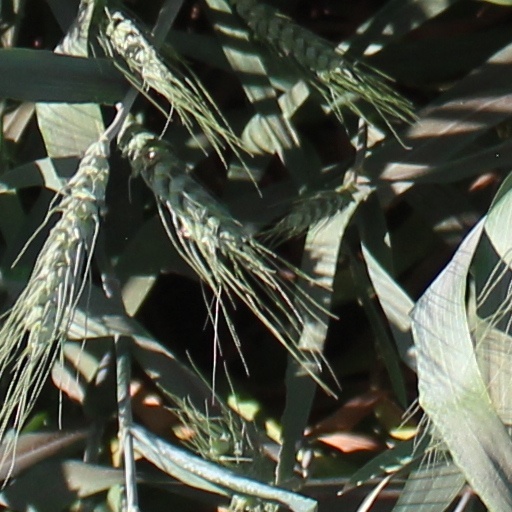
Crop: wheat